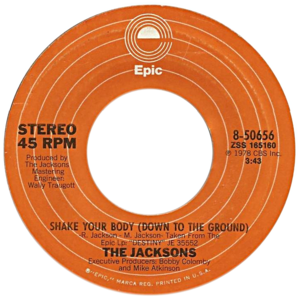
Shake Your Body (Down to the Ground) est le deuxième single extrait de l'album Destiny, des Jackson. Cette chanson a été écrite par Michael Jackson et Randy Jackson et est sortie en single le 9 décembre 1978. La chanson est de style Disco et succède à Blame It on the Boogie. À la face B du 45 tours se trouve la chanson That's What You Get